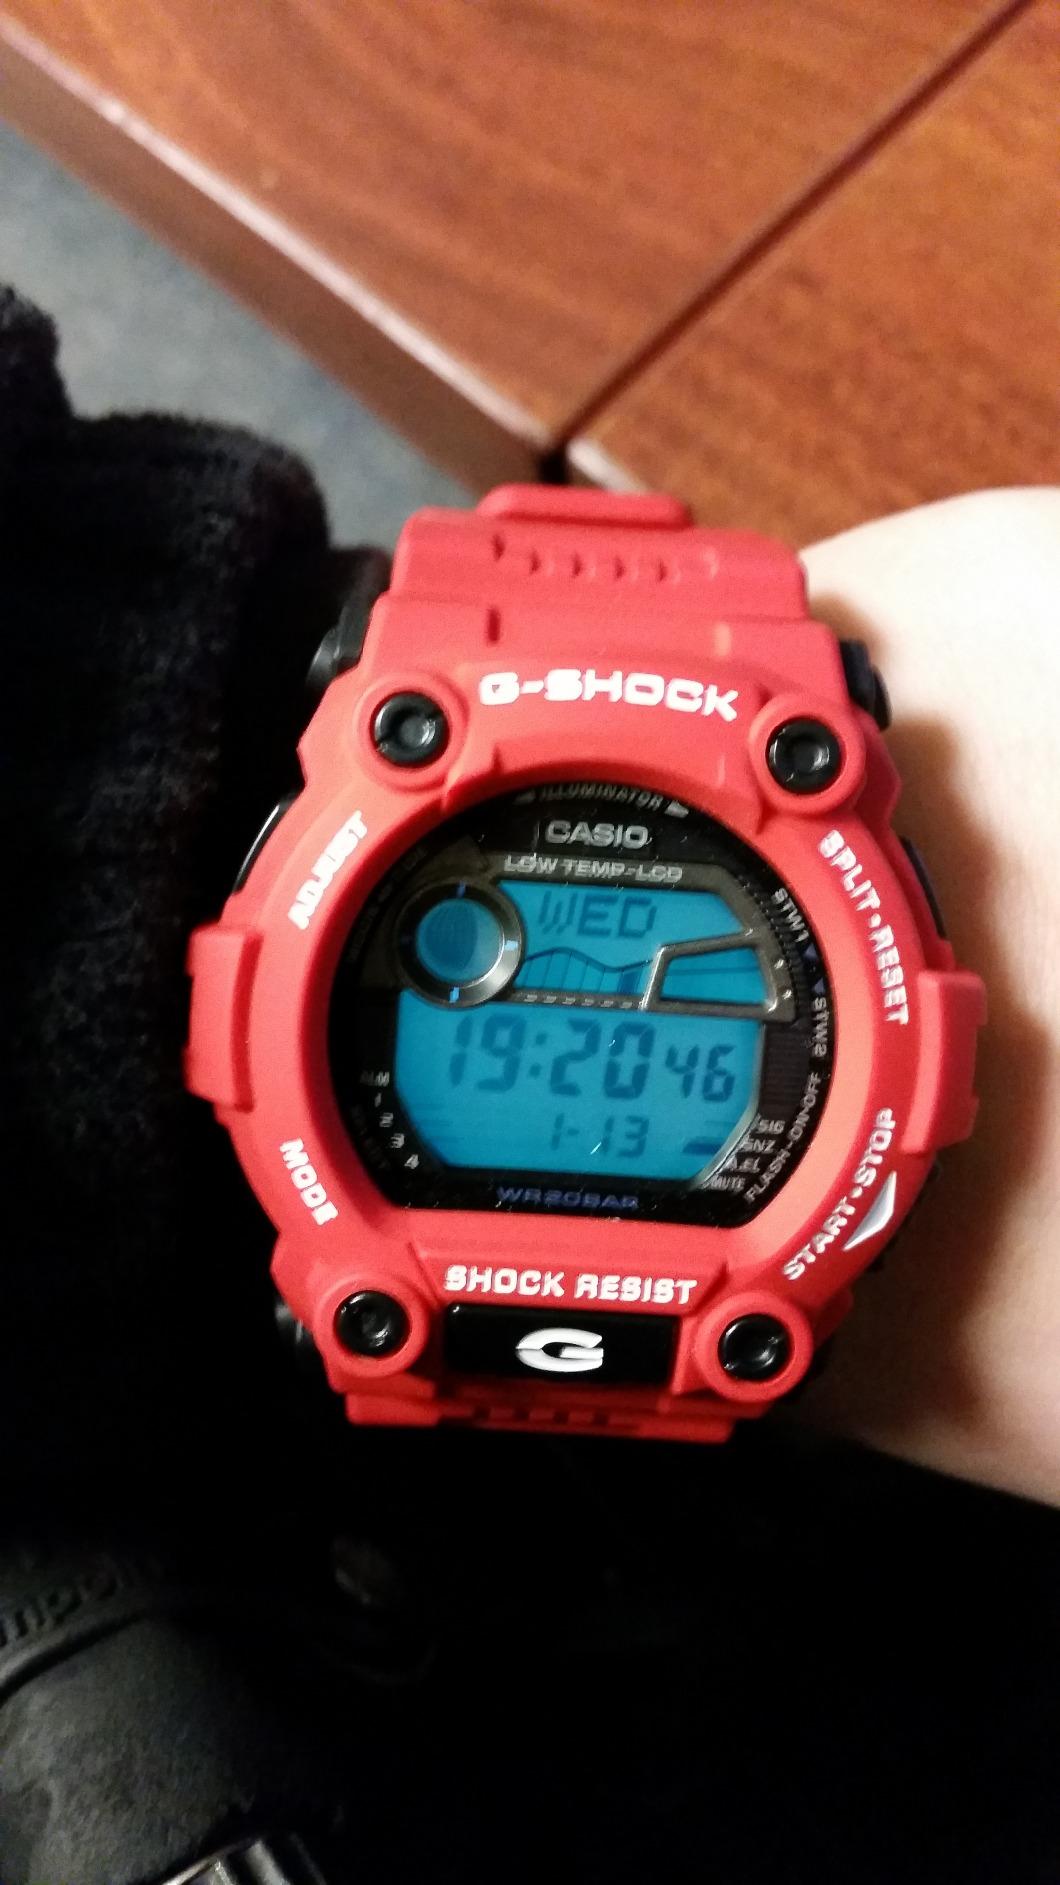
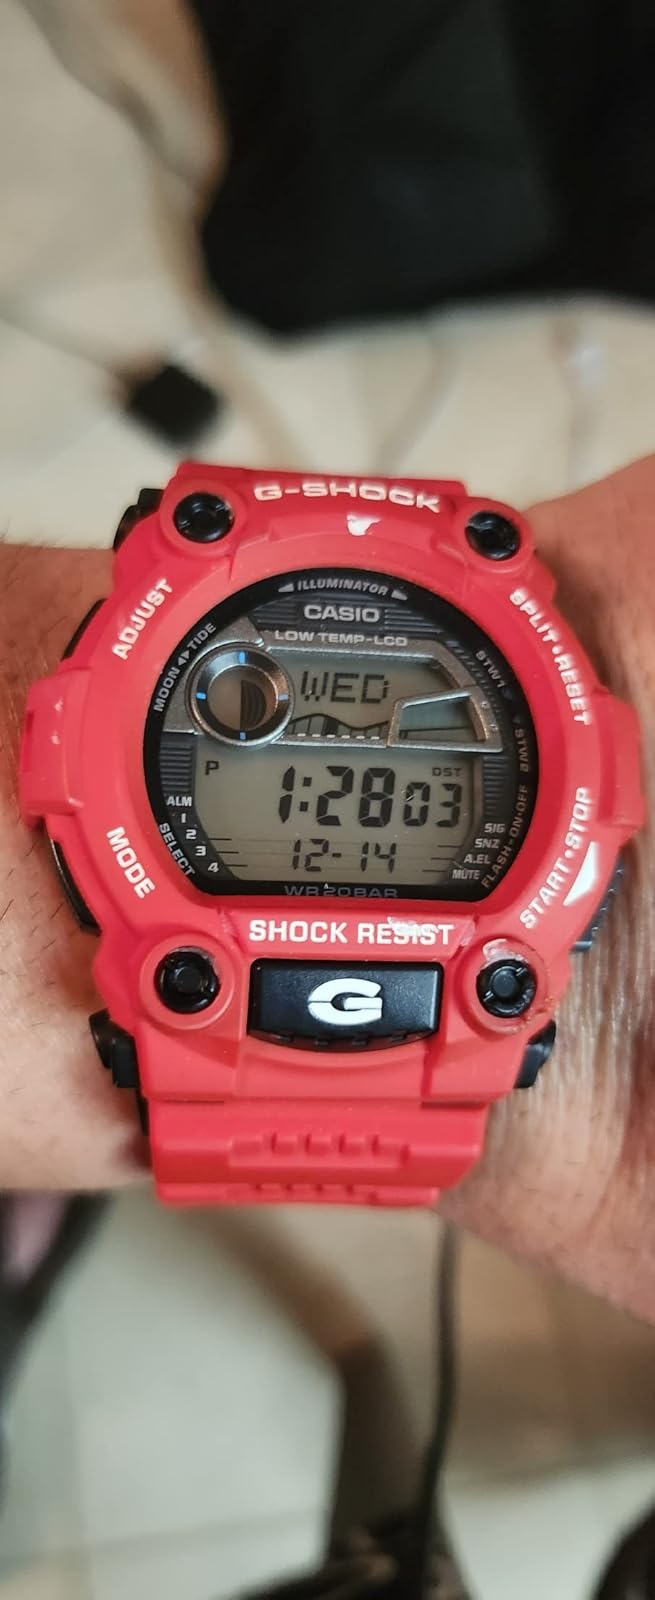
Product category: accessories_watch
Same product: yes